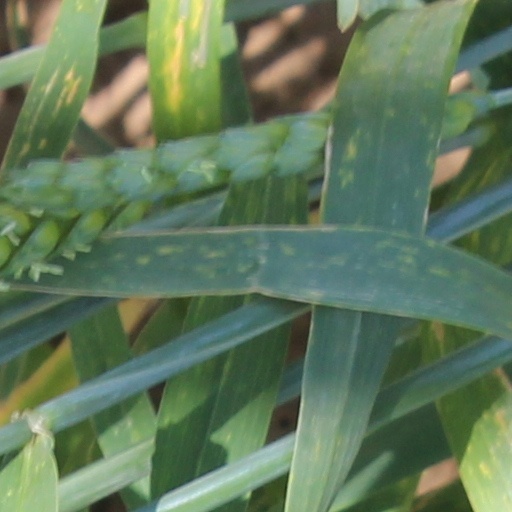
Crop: wheat